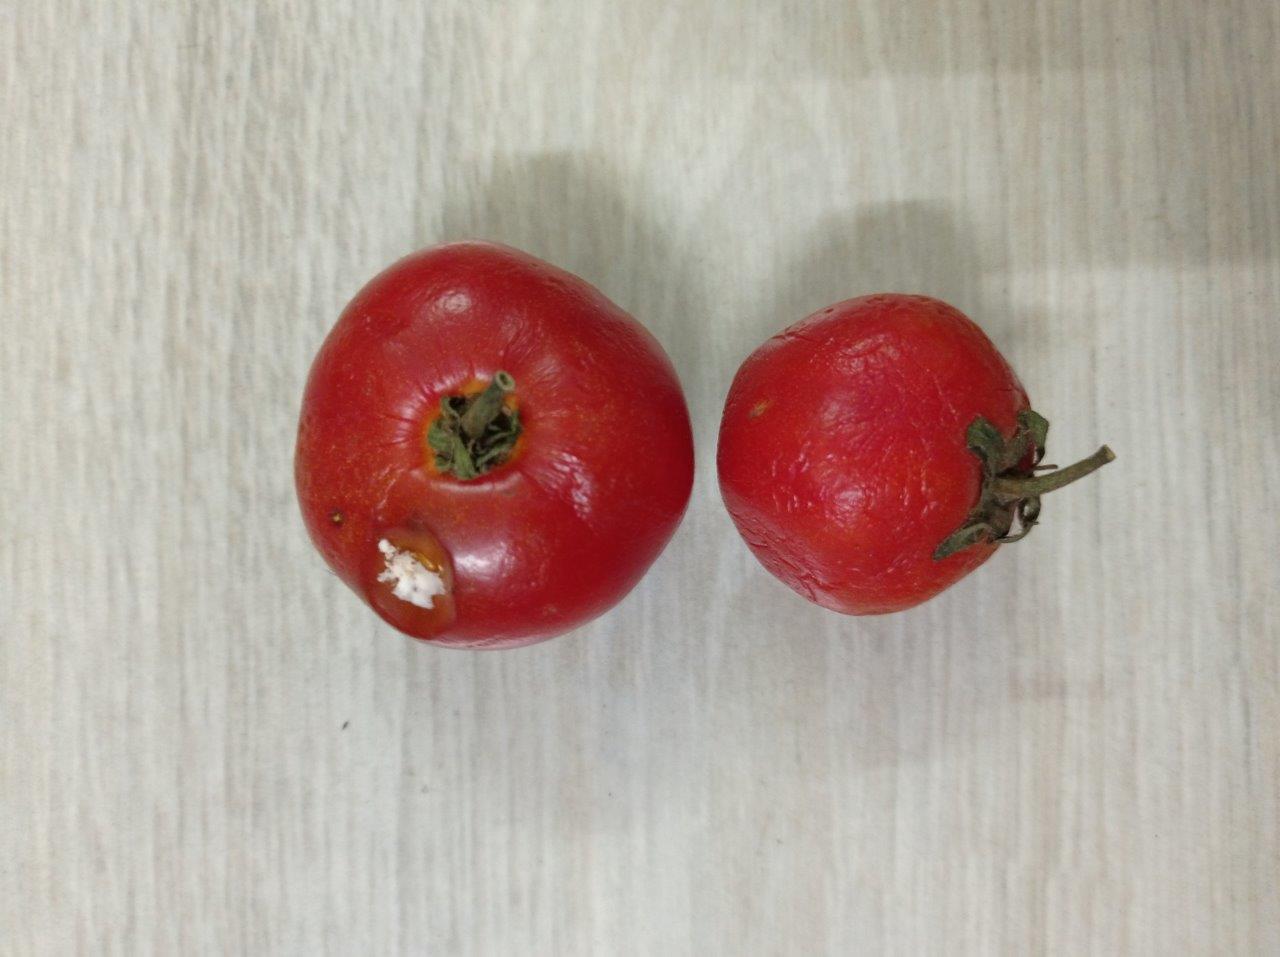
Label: Rotten